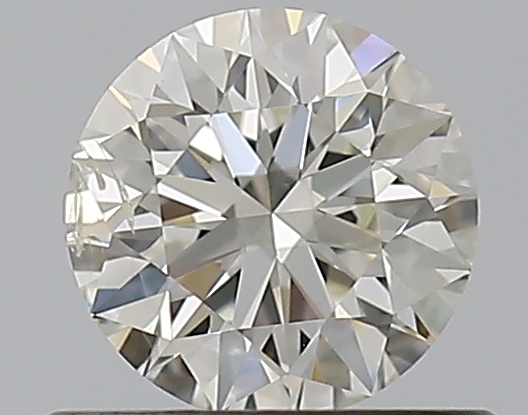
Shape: round
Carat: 0.5
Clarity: I1
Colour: J
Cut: EX
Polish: EX
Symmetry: EX
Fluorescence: N
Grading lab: GIA
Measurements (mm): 5.07 x 5.09 x 3.18